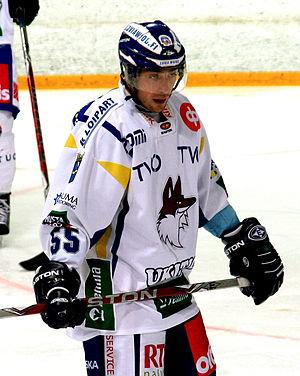
Harri Juhani Tikkanen est un joueur professionnel finlandais de hockey sur glace. Il évolue au poste de défenseur.